All Saints College, Belfast

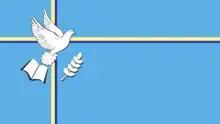
Flag

In 2019, St Rose's High School amalgamated with Christian Brothers School, Glen Road and Corpus Christi College to form this school which took the name All Saints College / Coláiste na Naomh Uile. It is under the trusteeship of the Edmund Rice Schools Trust (NI).